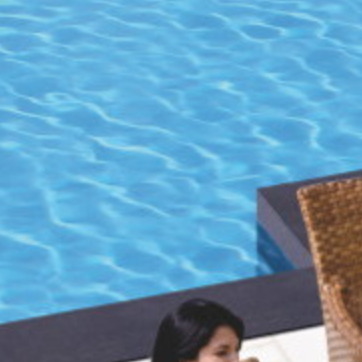
Material: water